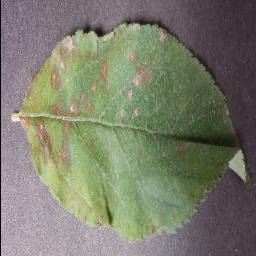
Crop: apple
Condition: cedar_rust